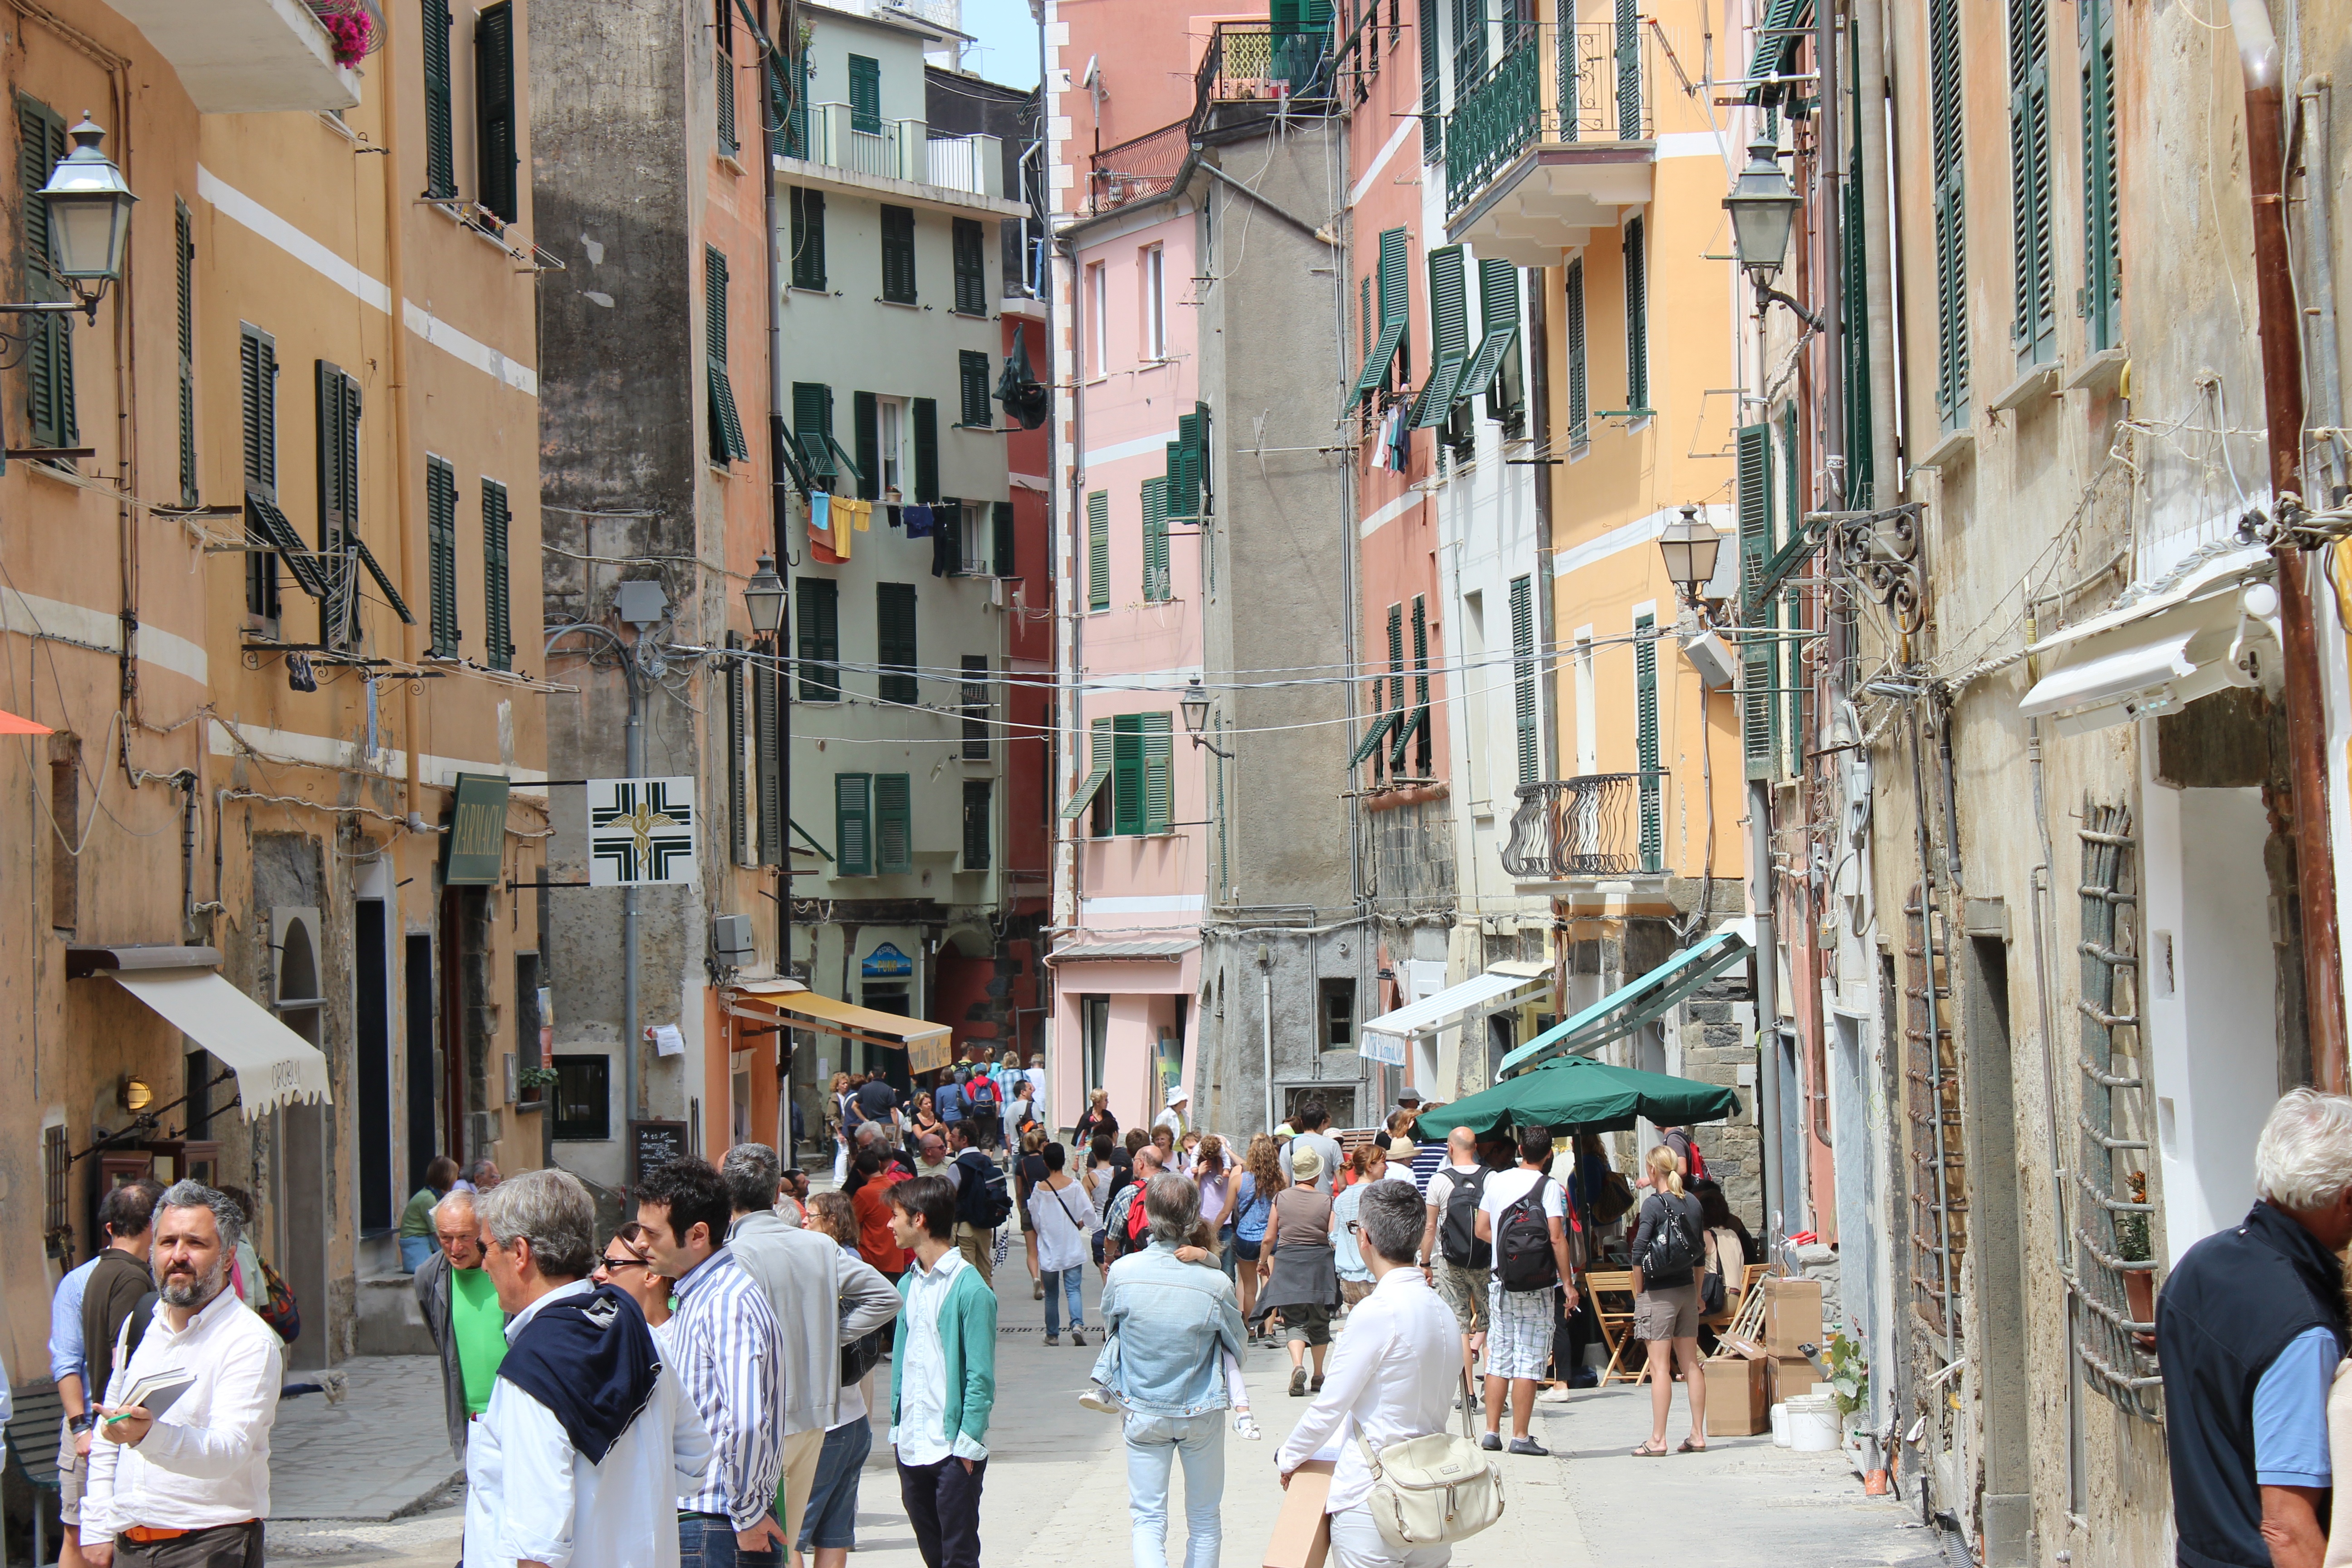
pedestrian, people, road, street, town, alley, city, crowd, cityscape, downtown, color, italy, market, shopping, tourism, public space, vernazza, colors, tourists, windows, infrastructure, houses, neighbourhood, liguria, cinque terre, urban area, human settlement